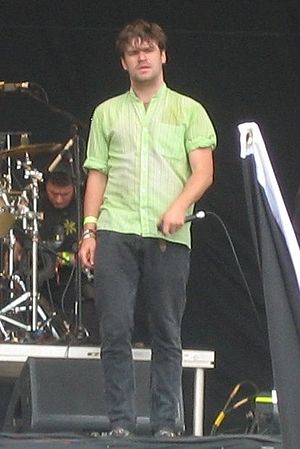
Jack Peñate
Jack Peñate er en engelsk singer/ songwriter.